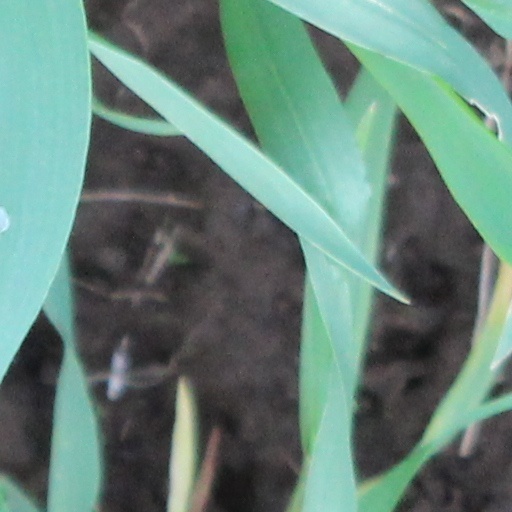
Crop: wheat